Mohri Sharif

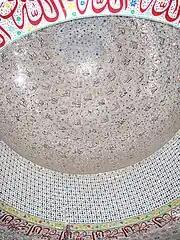
Jamiah Masjid Zareen Zarbakht

A mosque called Masjid Zareen Zarbakht was built in 1963 and extended in 1989 due to increased pilgrimage. It is eighty feet long and thirty feet wide. In the middle of the mosque is a dome in which ninety-nine names of Allah are carved in Mughal-style architecture. There is an eighty-foot-tall minaret built with the mosque which is visible from big distance away from the mosque.